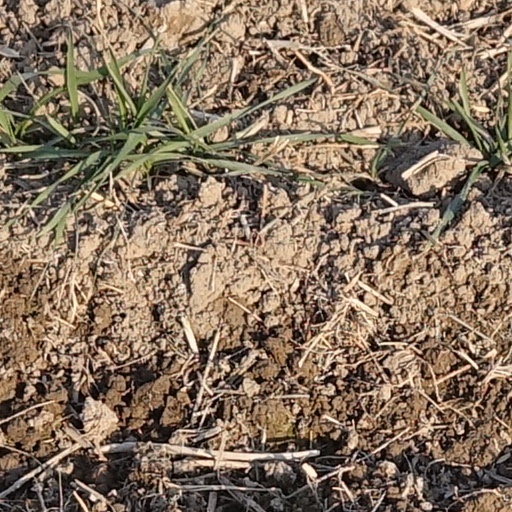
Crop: wheat